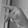
ASL letter: P